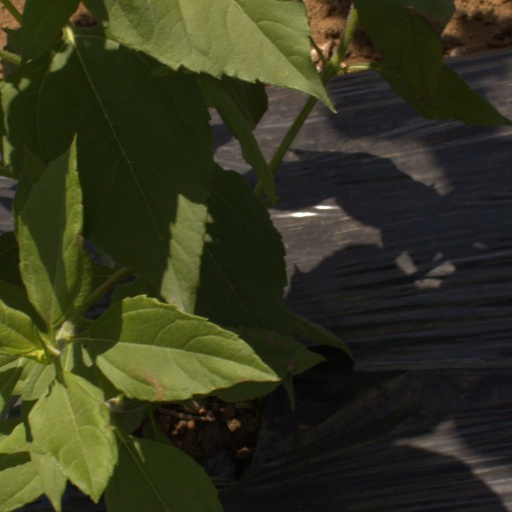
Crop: Jerusalem artichoke